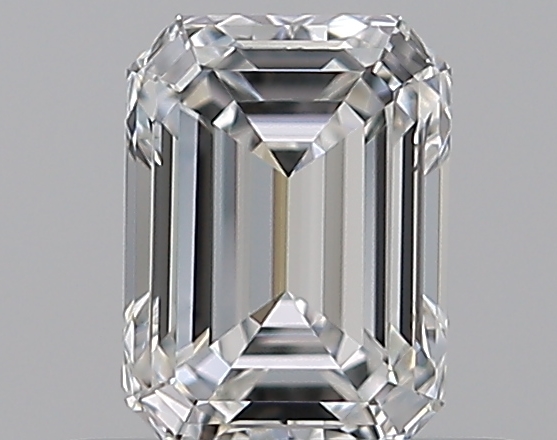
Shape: emerald
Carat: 0.5
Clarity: VVS1
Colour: F
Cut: EX
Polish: EX
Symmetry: VG
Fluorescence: N
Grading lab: GIA
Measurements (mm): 5.18 x 3.82 x 2.61